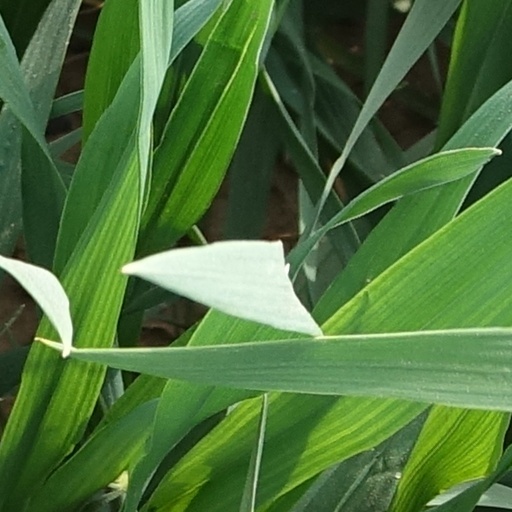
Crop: wheat